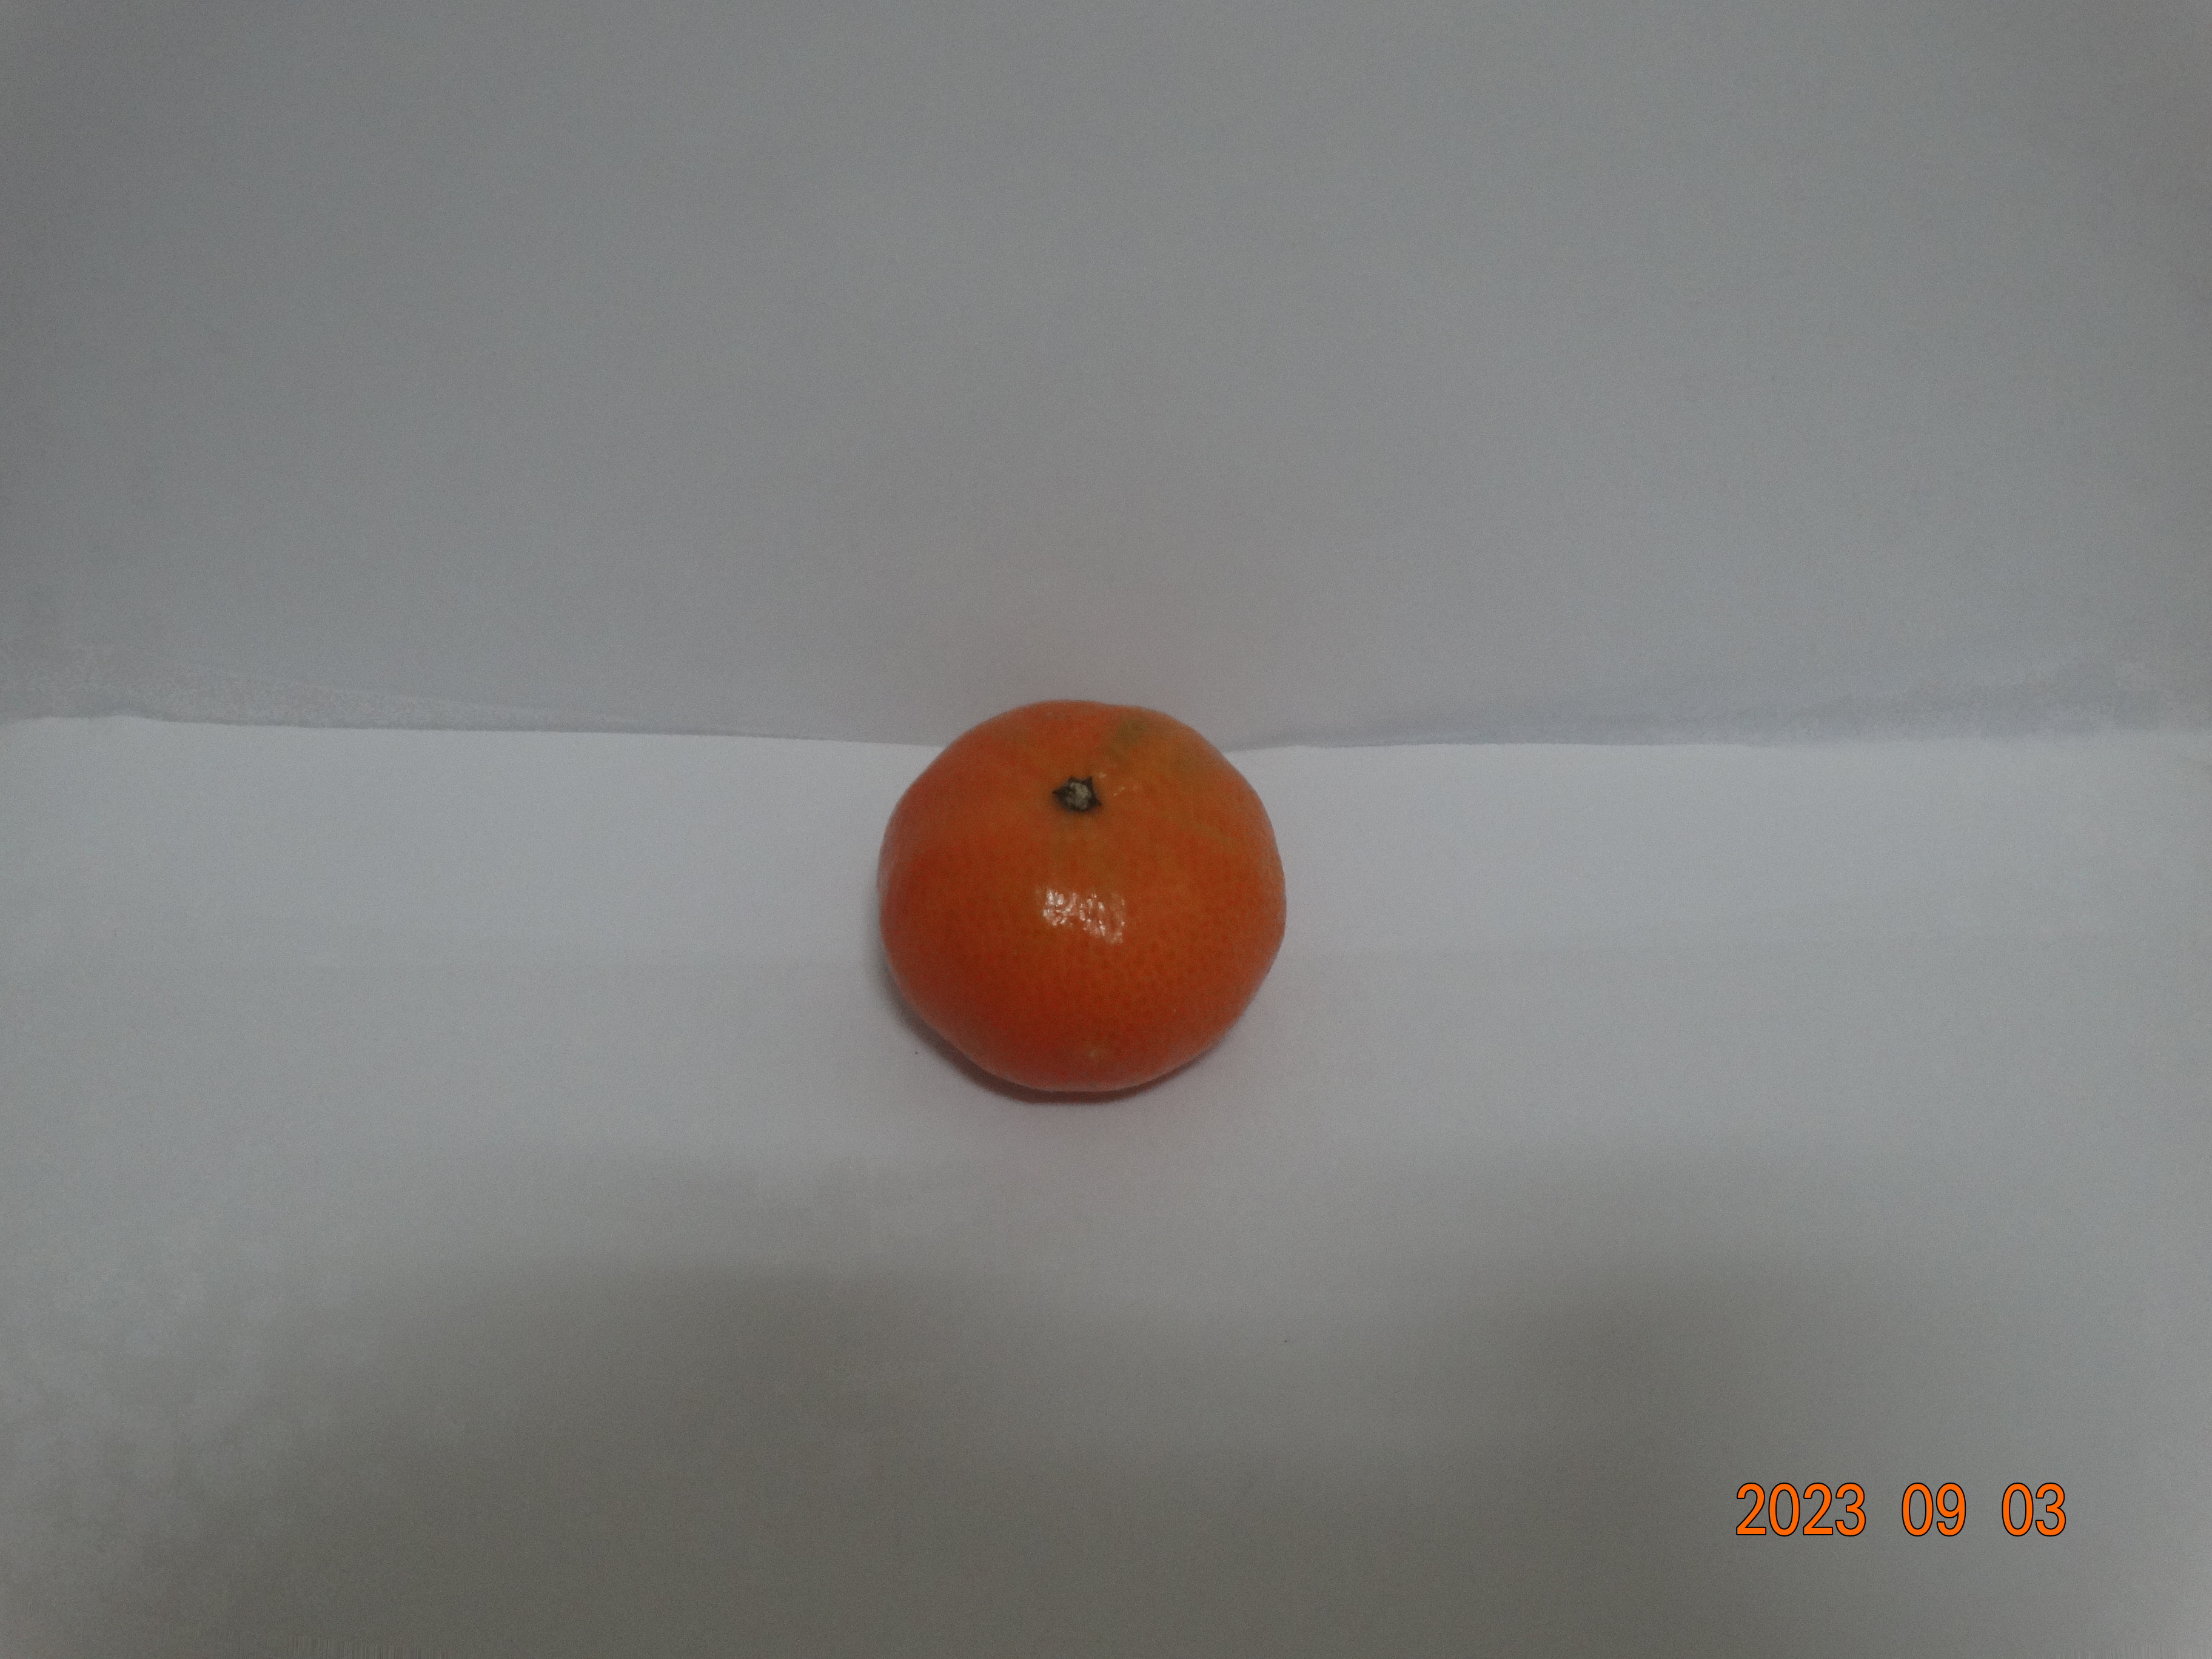
Citrus fruit variety: tangerine